Magnaura

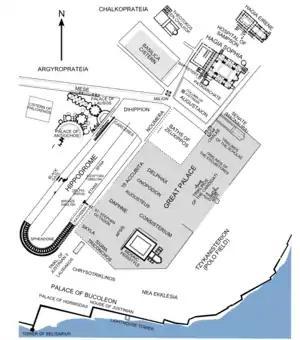
Map of the Imperial District of Byzantine Constantinople, with the Magnaura in the upper right next to the Augustaion

Some scholars have claimed that the Magnaura was founded in 425 A.D. during the reign of Emperor Theodosius II. However, others dispute this assertion on the grounds that it arises from an incorrect conflation of the University of Constantinople with the later palace school ("ekpaideutērion") housed at the Magnaura that was founded by "caesar" Bardas in the mid-9th century. The location and architectural features of the Magnaura seem to correspond with those provided by Procopius in his description of the Senate House, which was rebuilt by Justinian I. Around 682, the Magnaura was restored. Later on, this site was often used as a throne room for receptions of foreign ambassadors as well as for public addresses by the emperor and for public assemblies which were often held in the atrium on the western side of the building. Amongst the different ceremonies held at the Magnaura was the "silention" held at the beginning of Lent, at which the imperial household and members of the Byzantine bureaucracy would gather on its great staircase.